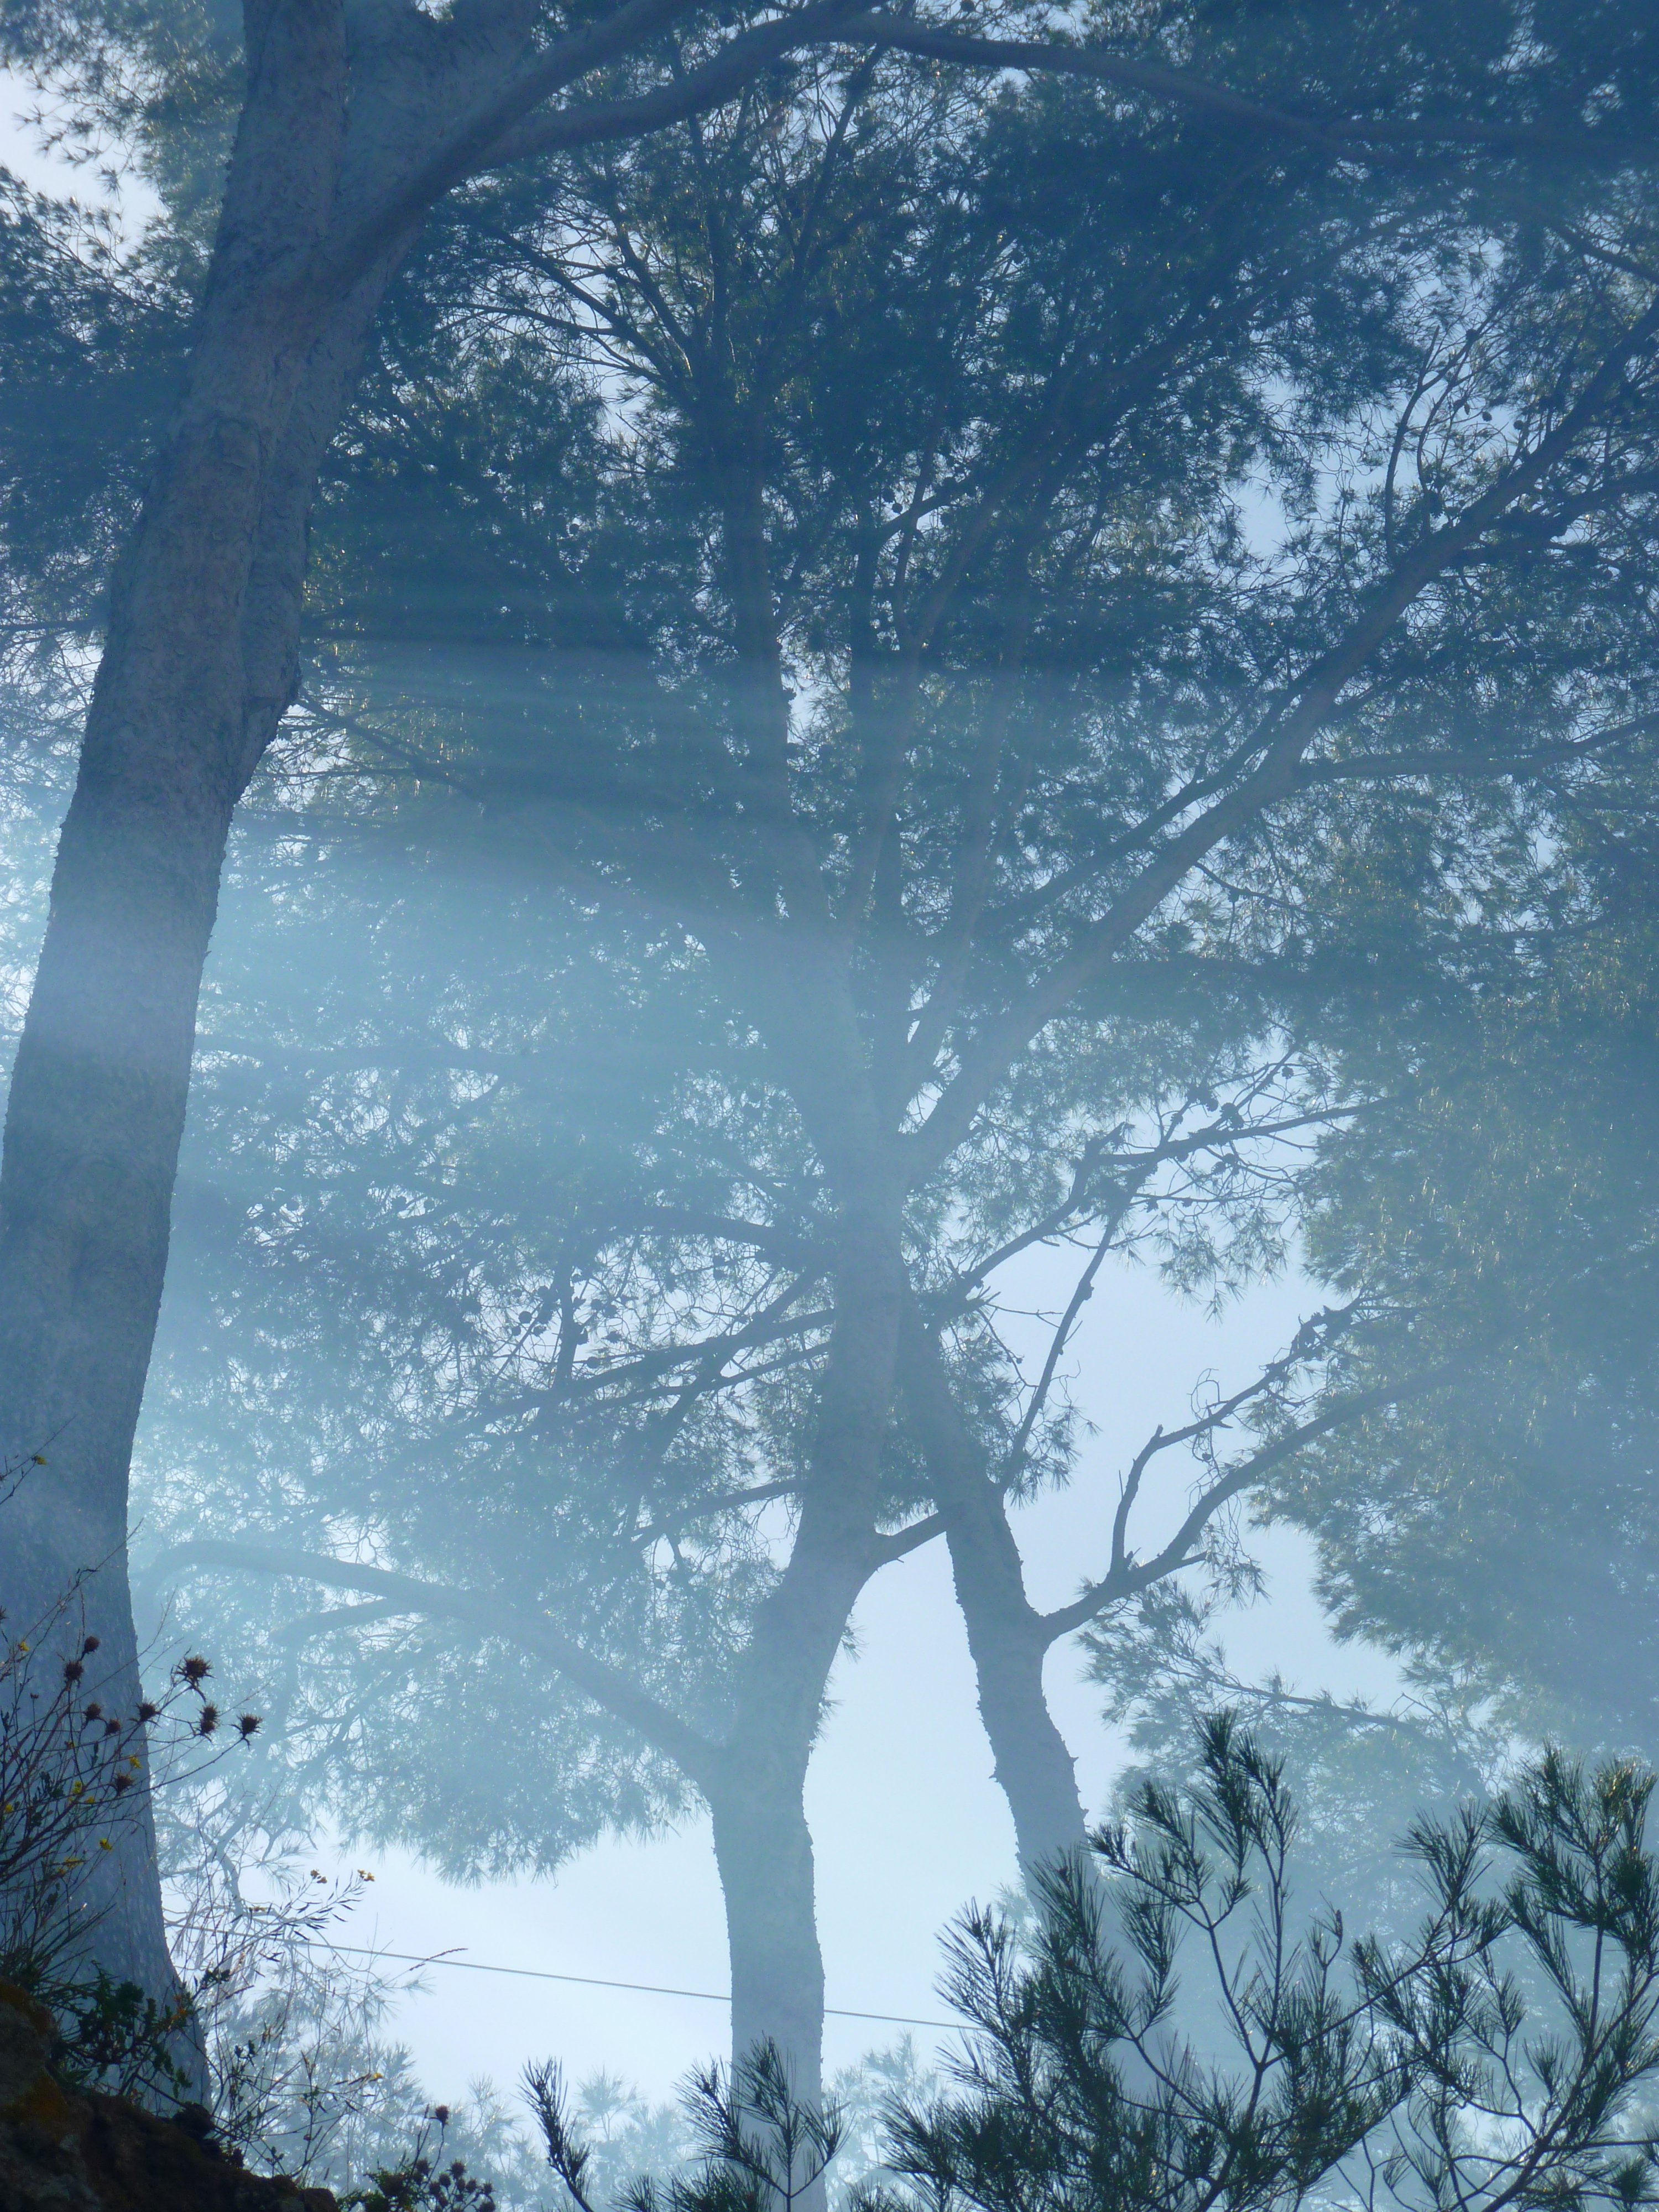
tree, nature, forest, branch, snow, winter, cloud, plant, sky, fog, sunlight, wind, frost, atmosphere, smoke, ice, reflection, weather, season, mood, freezing, atmospheric phenomenon, woody plant